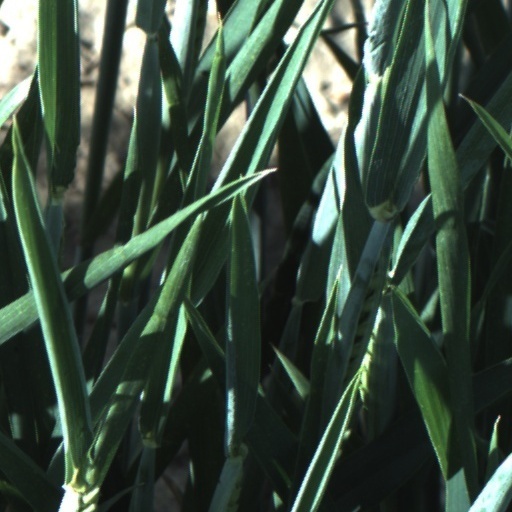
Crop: wheat